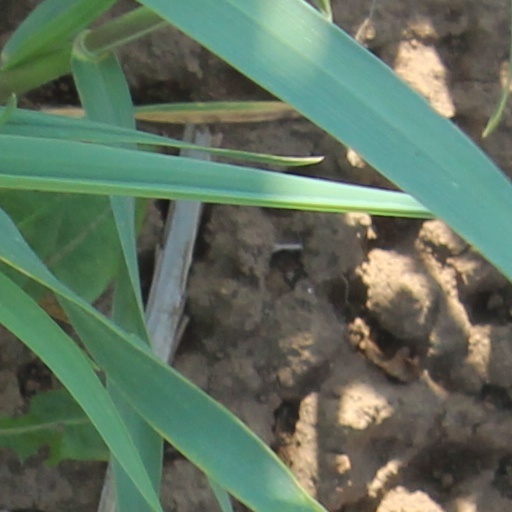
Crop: wheat